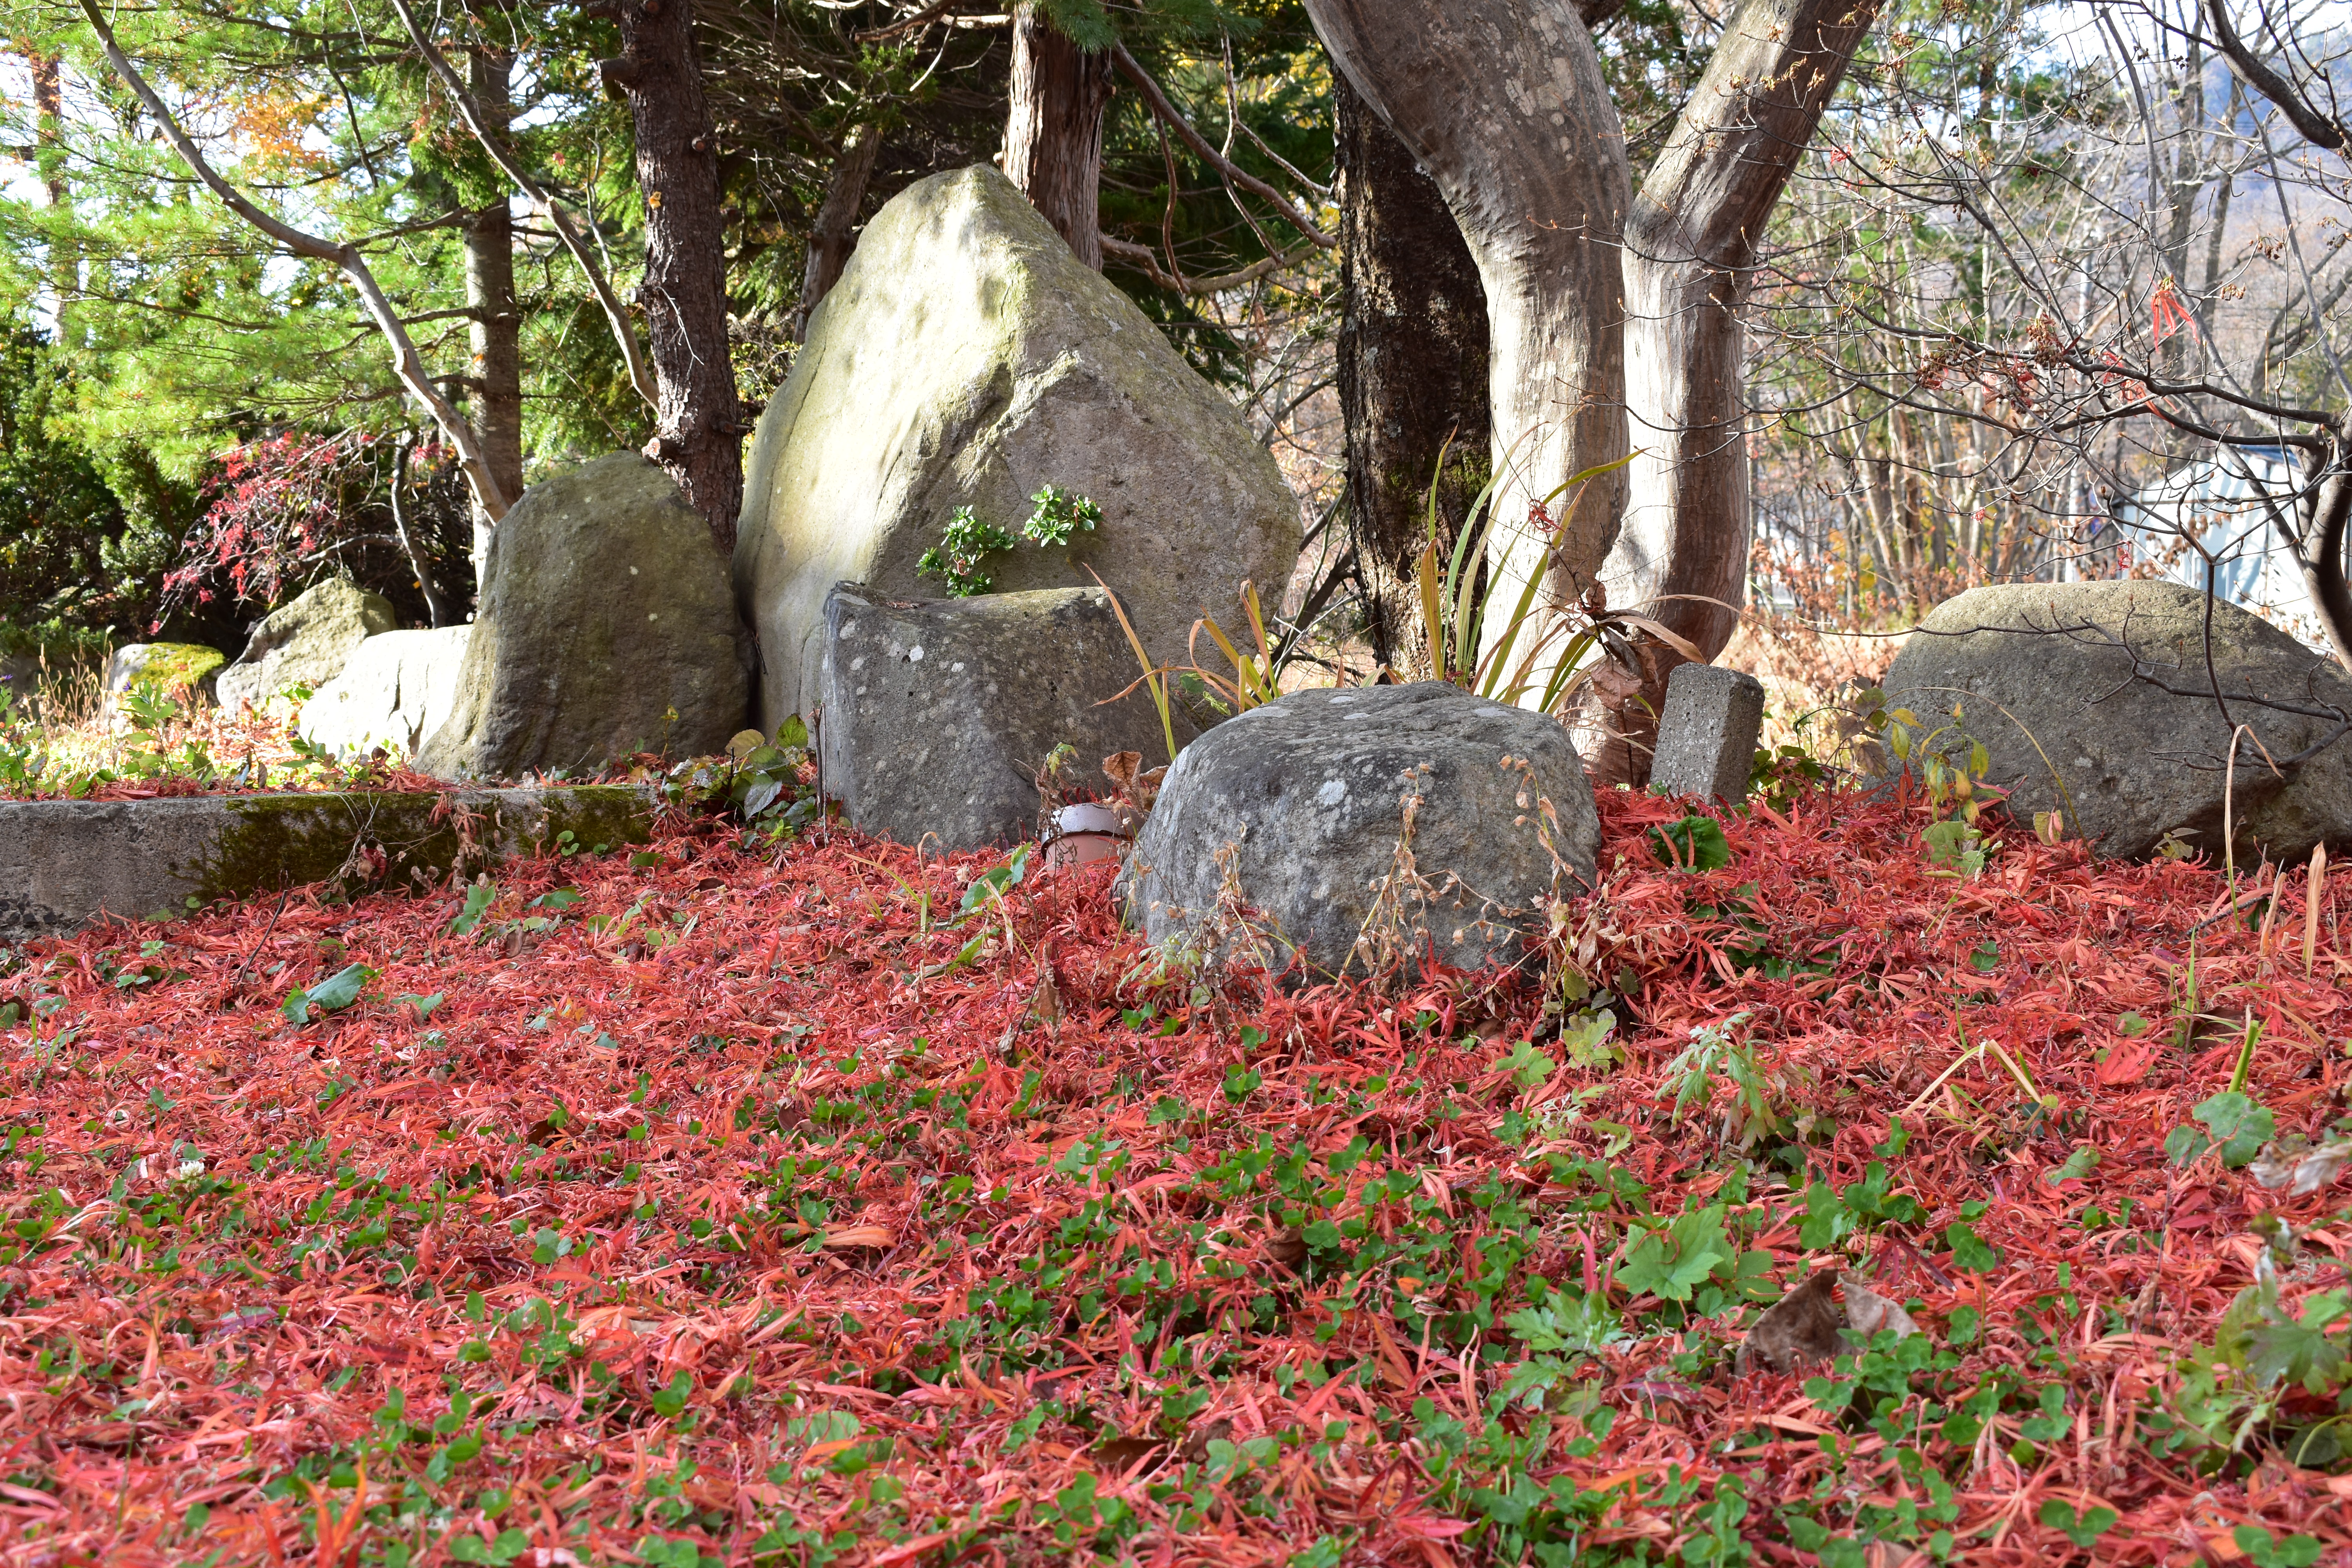
beautiful, autumn, yamagata, japan, travel, adventure, explore, photography, leafs, nature, closeup, nikon, leaf, tree, plant, flora, vegetation, flower, woodland, deciduous, garden, grass, branch, rock, shrub, spring, landscape, grove, groundcover, forest